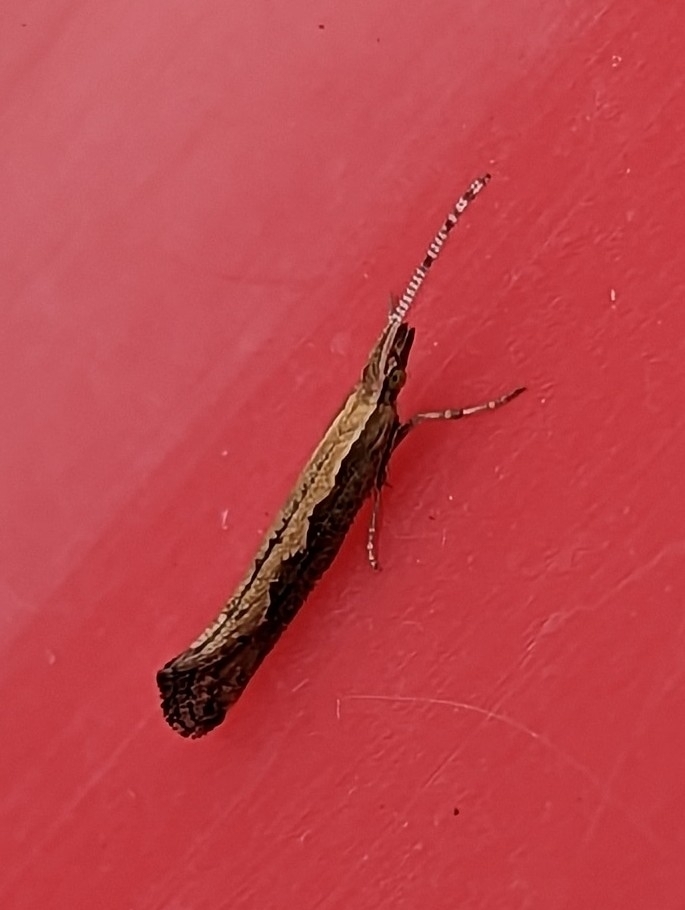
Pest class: diamondback_moth